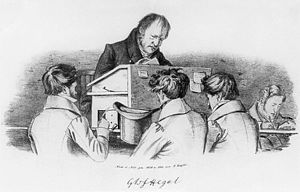
Romantikken / Romantikkens filosofi / Den tyske idealisme
Hegel taler
Romantikken er en kulturstrømning i 1800-1870 i Europa. Perioden varede til realismen og naturalismen..